Guisachan Fall

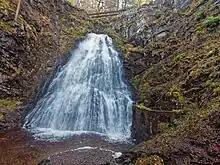
Guisachan Fall

Guisachan Fall is a waterfall in the Highlands of Scotland, south of Glen Affric. It is located in about south west of the village of Tomich, in The waterfall is formed by the , a right-bank tributary of the , which in turn is a right-bank tributary of the River Affric. The waterfall is variously claimed to be about high, and is located at an altitude of about above sea level.